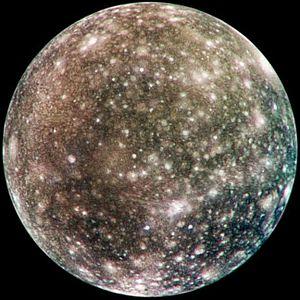
La colonisation de Callisto fait référence à la possibilité d'une présence humaine permanente sur la surface de cette lune.